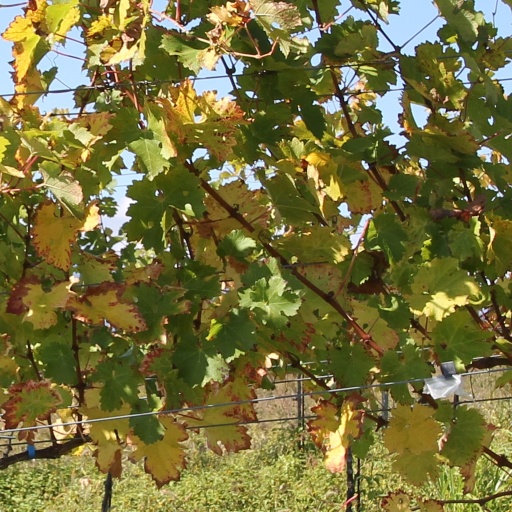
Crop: grape